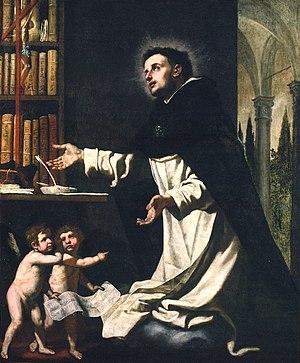
Saint Thomas d'Aquin en extase dans sa bibliothèque avec deux anges
Thomas d'Aquin, né le 28 janvier 1225 au château de Roccasecca près d'Aquino, dans la partie péninsulaire du Royaume de Sicile, mort le 7 mars 1274 à l'abbaye de Fossanova près de Priverno, est un religieux de l'ordre dominicain, célèbre pour son œuvre théologique et philosophique.